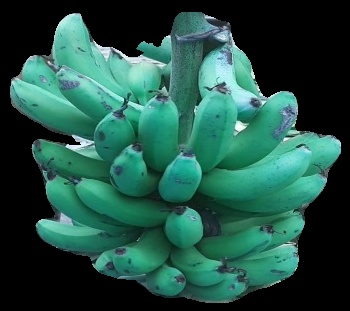
Variety: pachbale
Grade: grade3